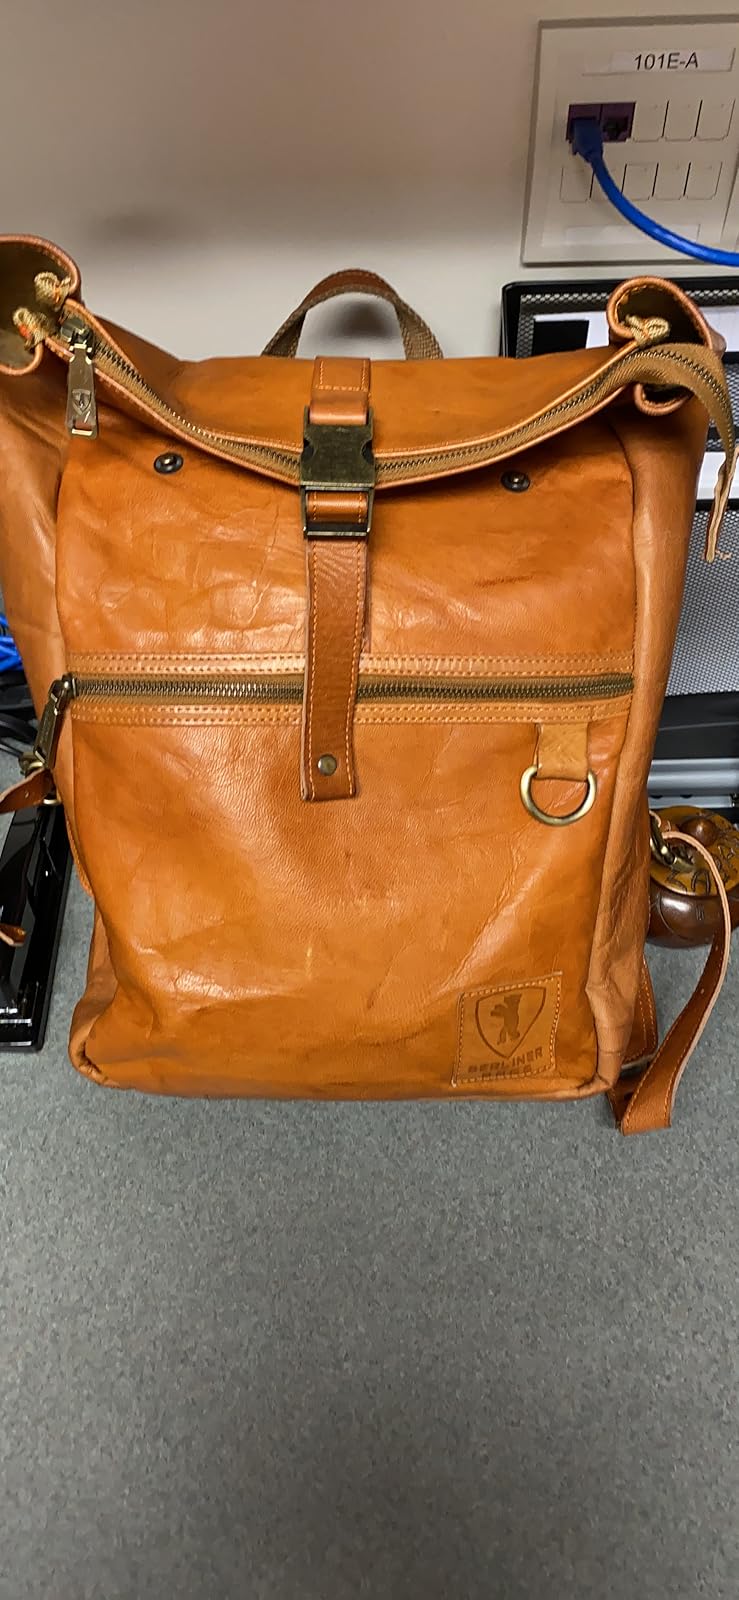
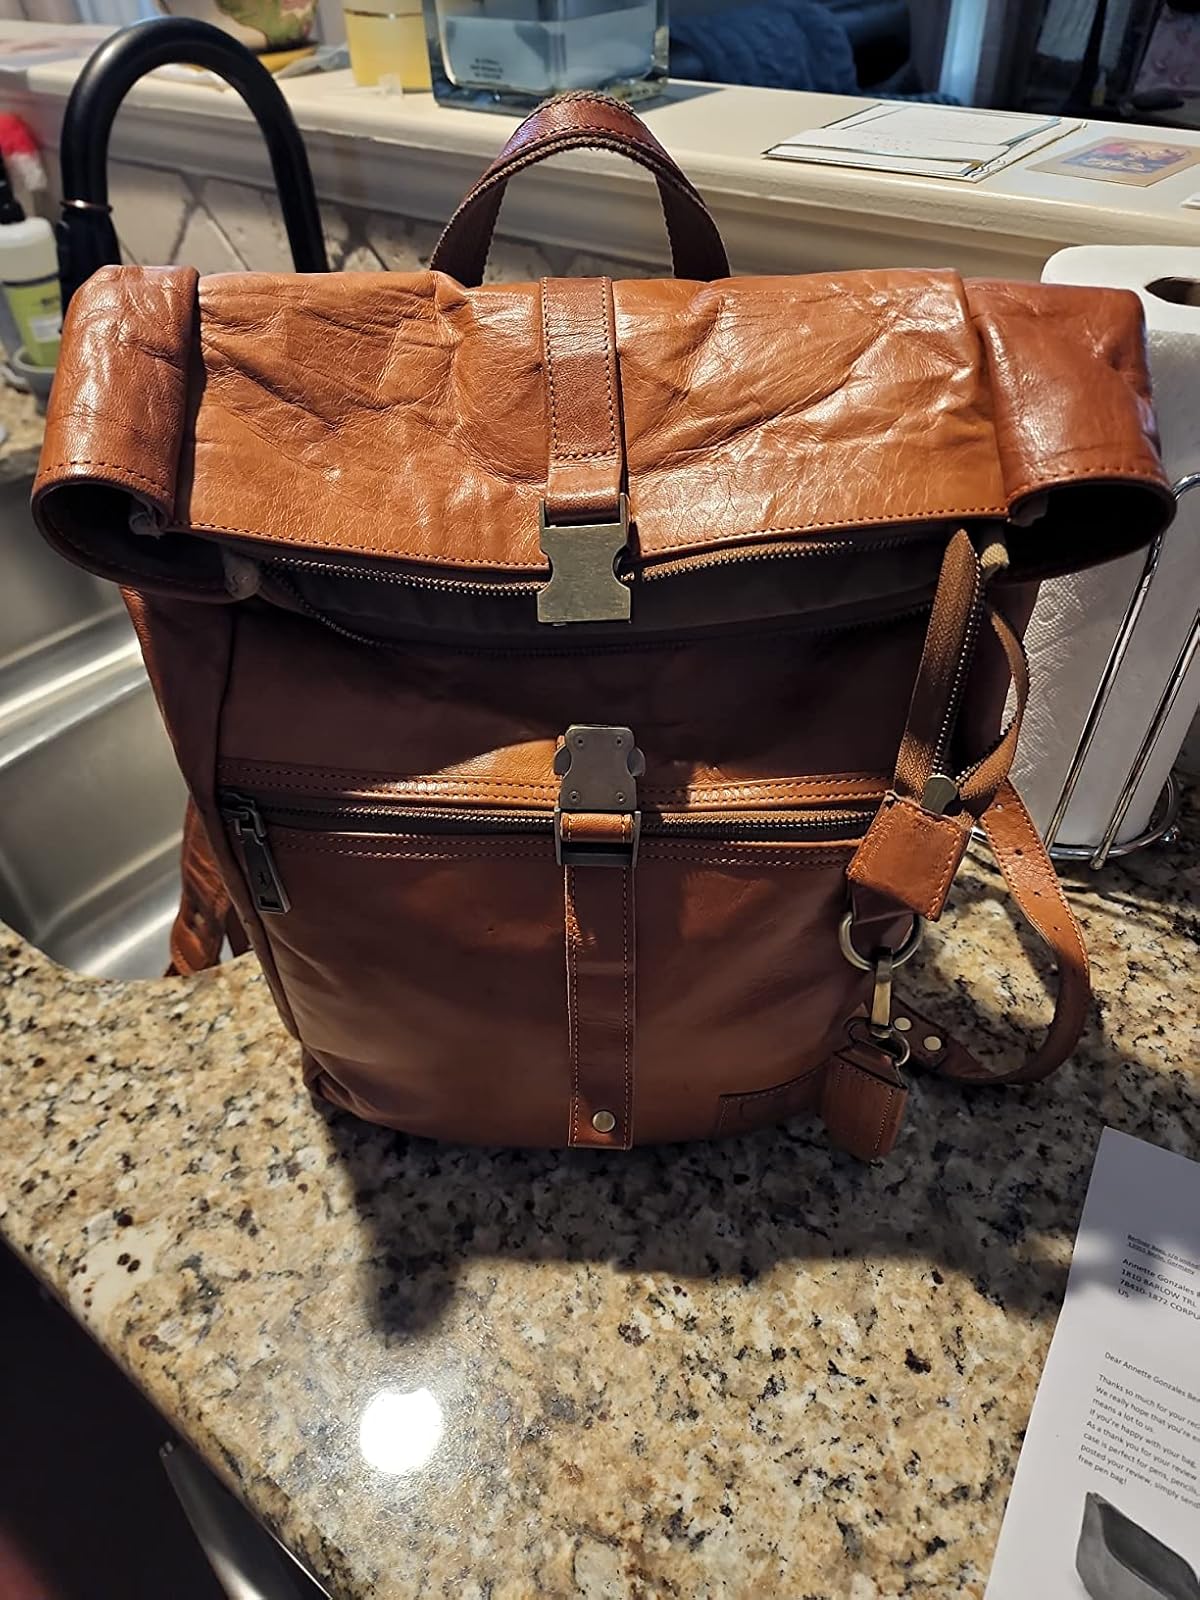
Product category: bag
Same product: yes